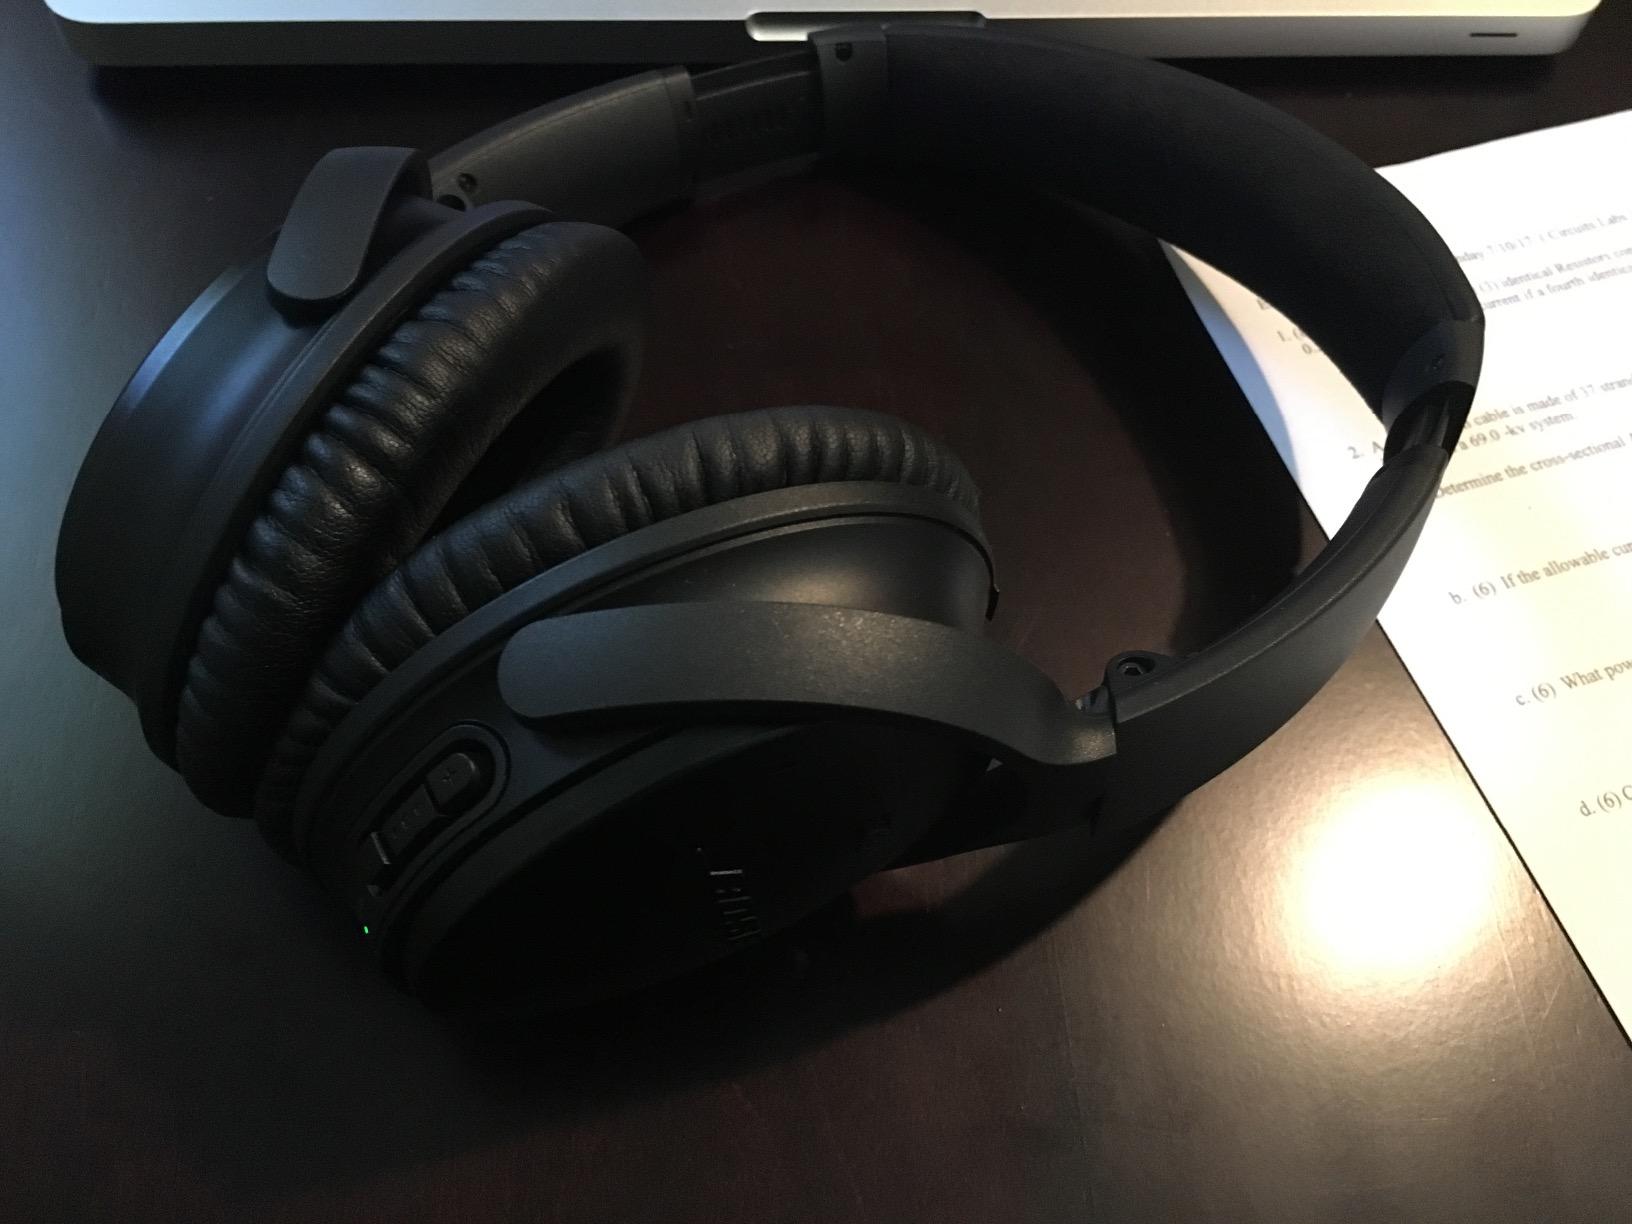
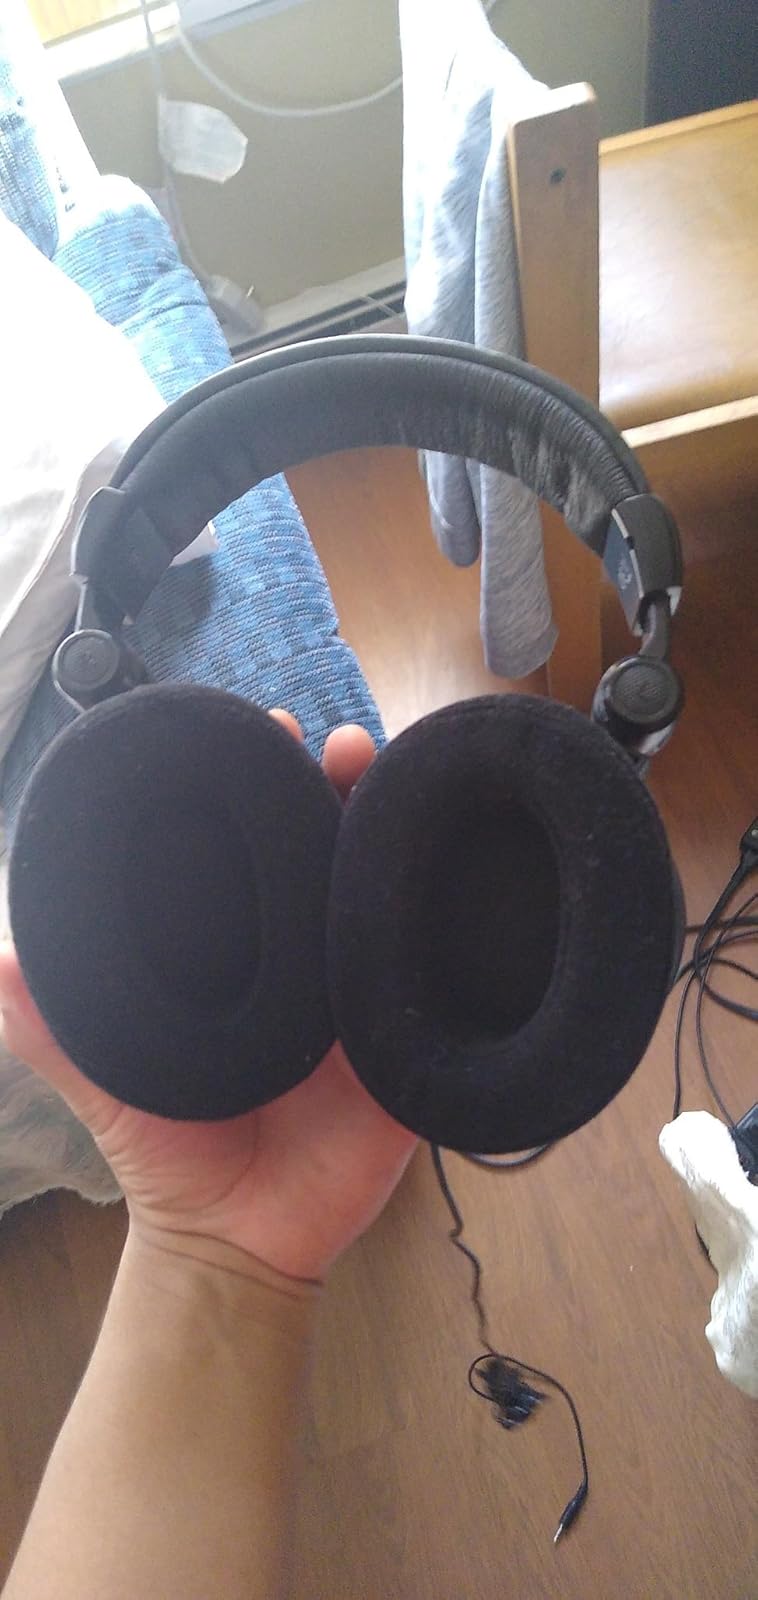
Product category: headphones
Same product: no